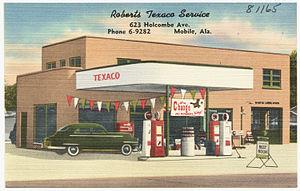
Texaco est le nom d'une compagnie pétrolière nord-américaine. Basée à Harrison, New York, près de White Plains, elle est restée indépendante jusqu'à sa fusion avec Chevron Corporation en 2001.